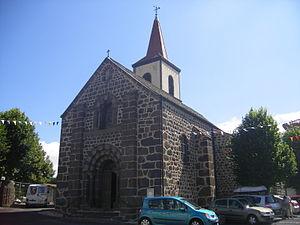
Costaros est une commune française située dans le département de la Haute-Loire, en région Auvergne-Rhône-Alpes.